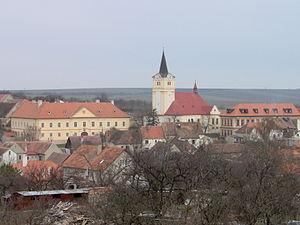
Šatov est un bourg du district de Znojmo, dans la région de Moravie-du-Sud, en République tchèque. Sa population s'élevait à 1 125 habitants en 2019.